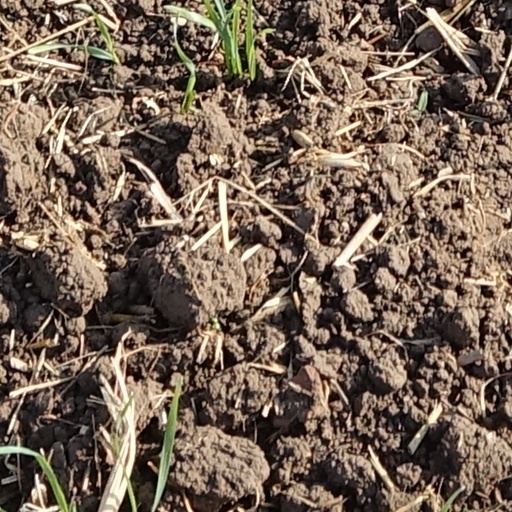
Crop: wheat